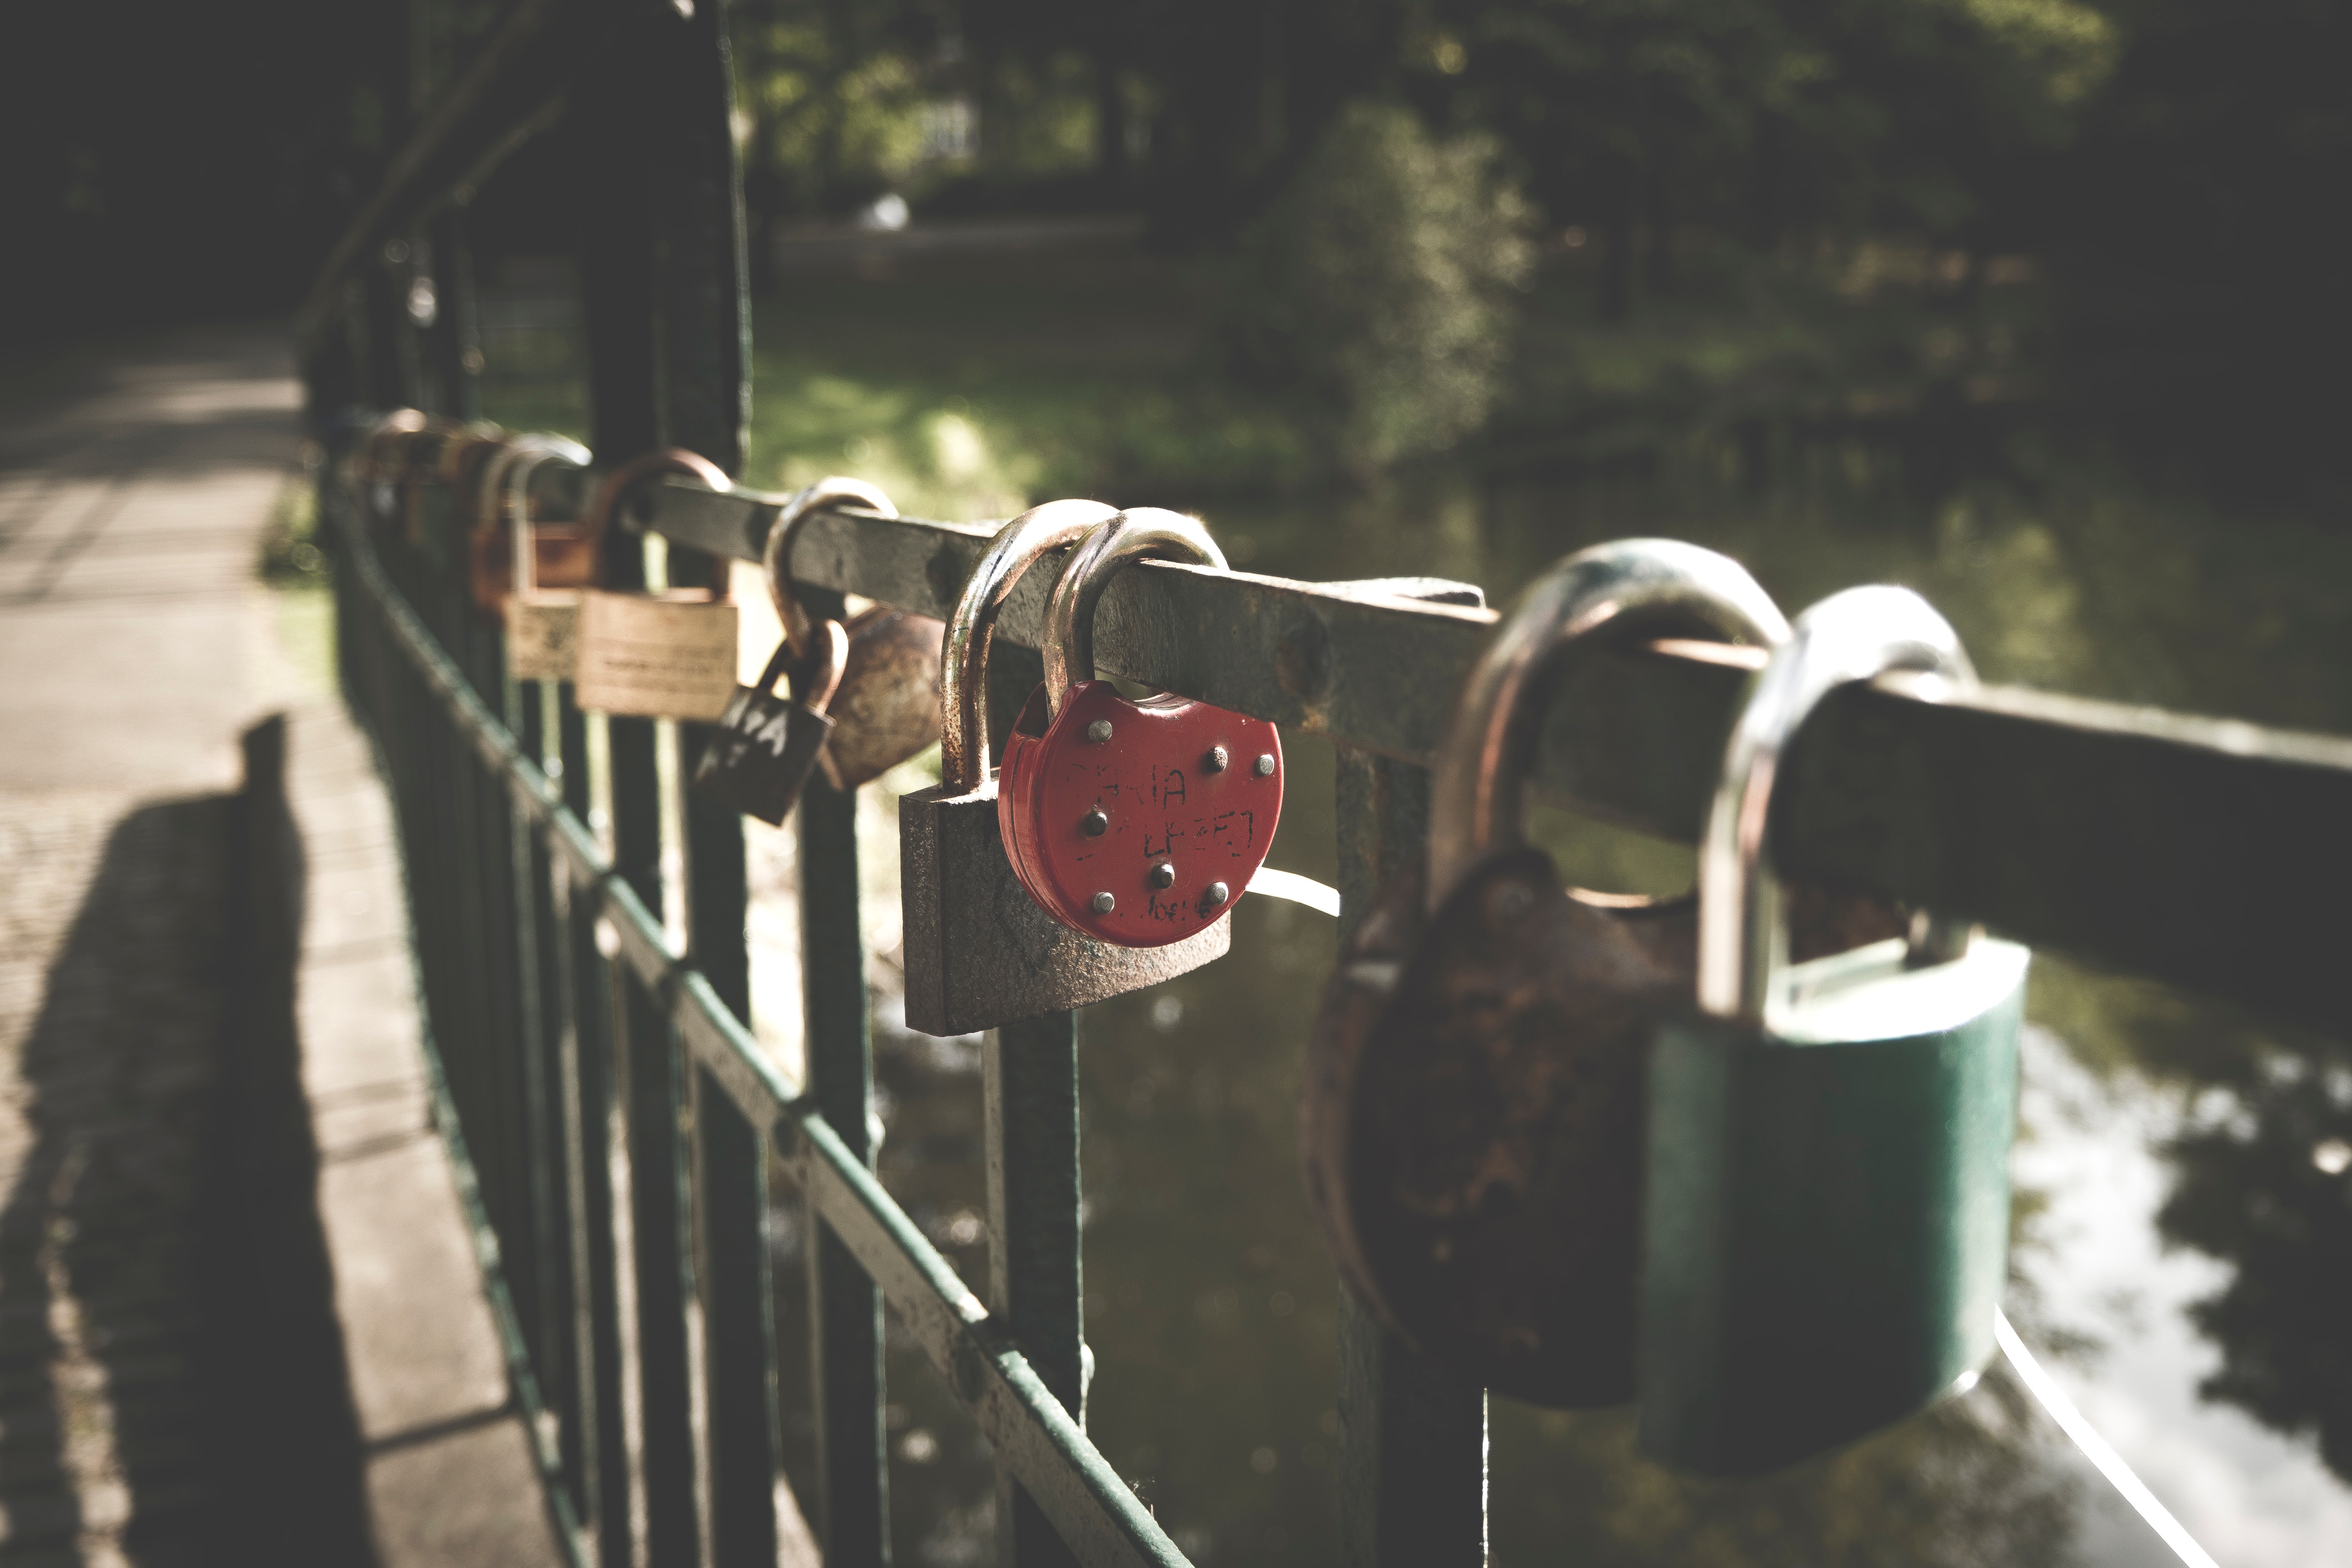
padlock, lock, metal